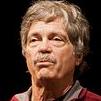
Age: 67